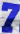
Number: 7